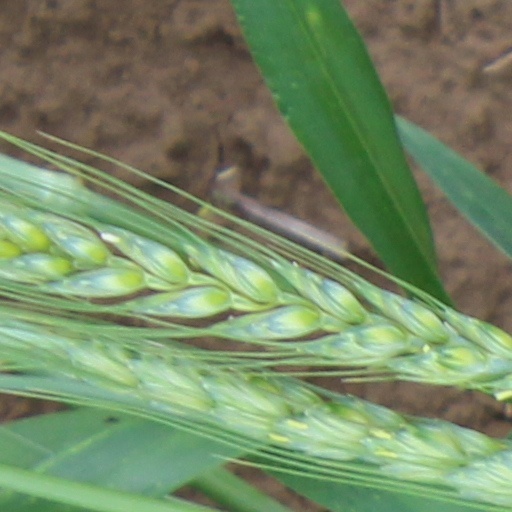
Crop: wheat